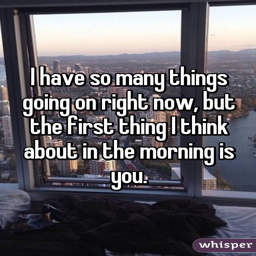
i have so many things going on right now , but the first thing i think about in the morning is you .